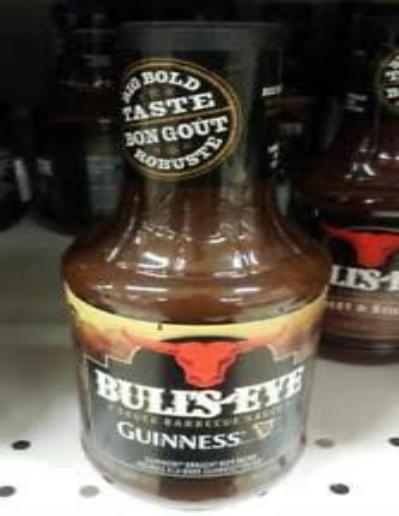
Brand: Bulls-Eye Barbecue
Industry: Food